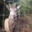
Label: deer